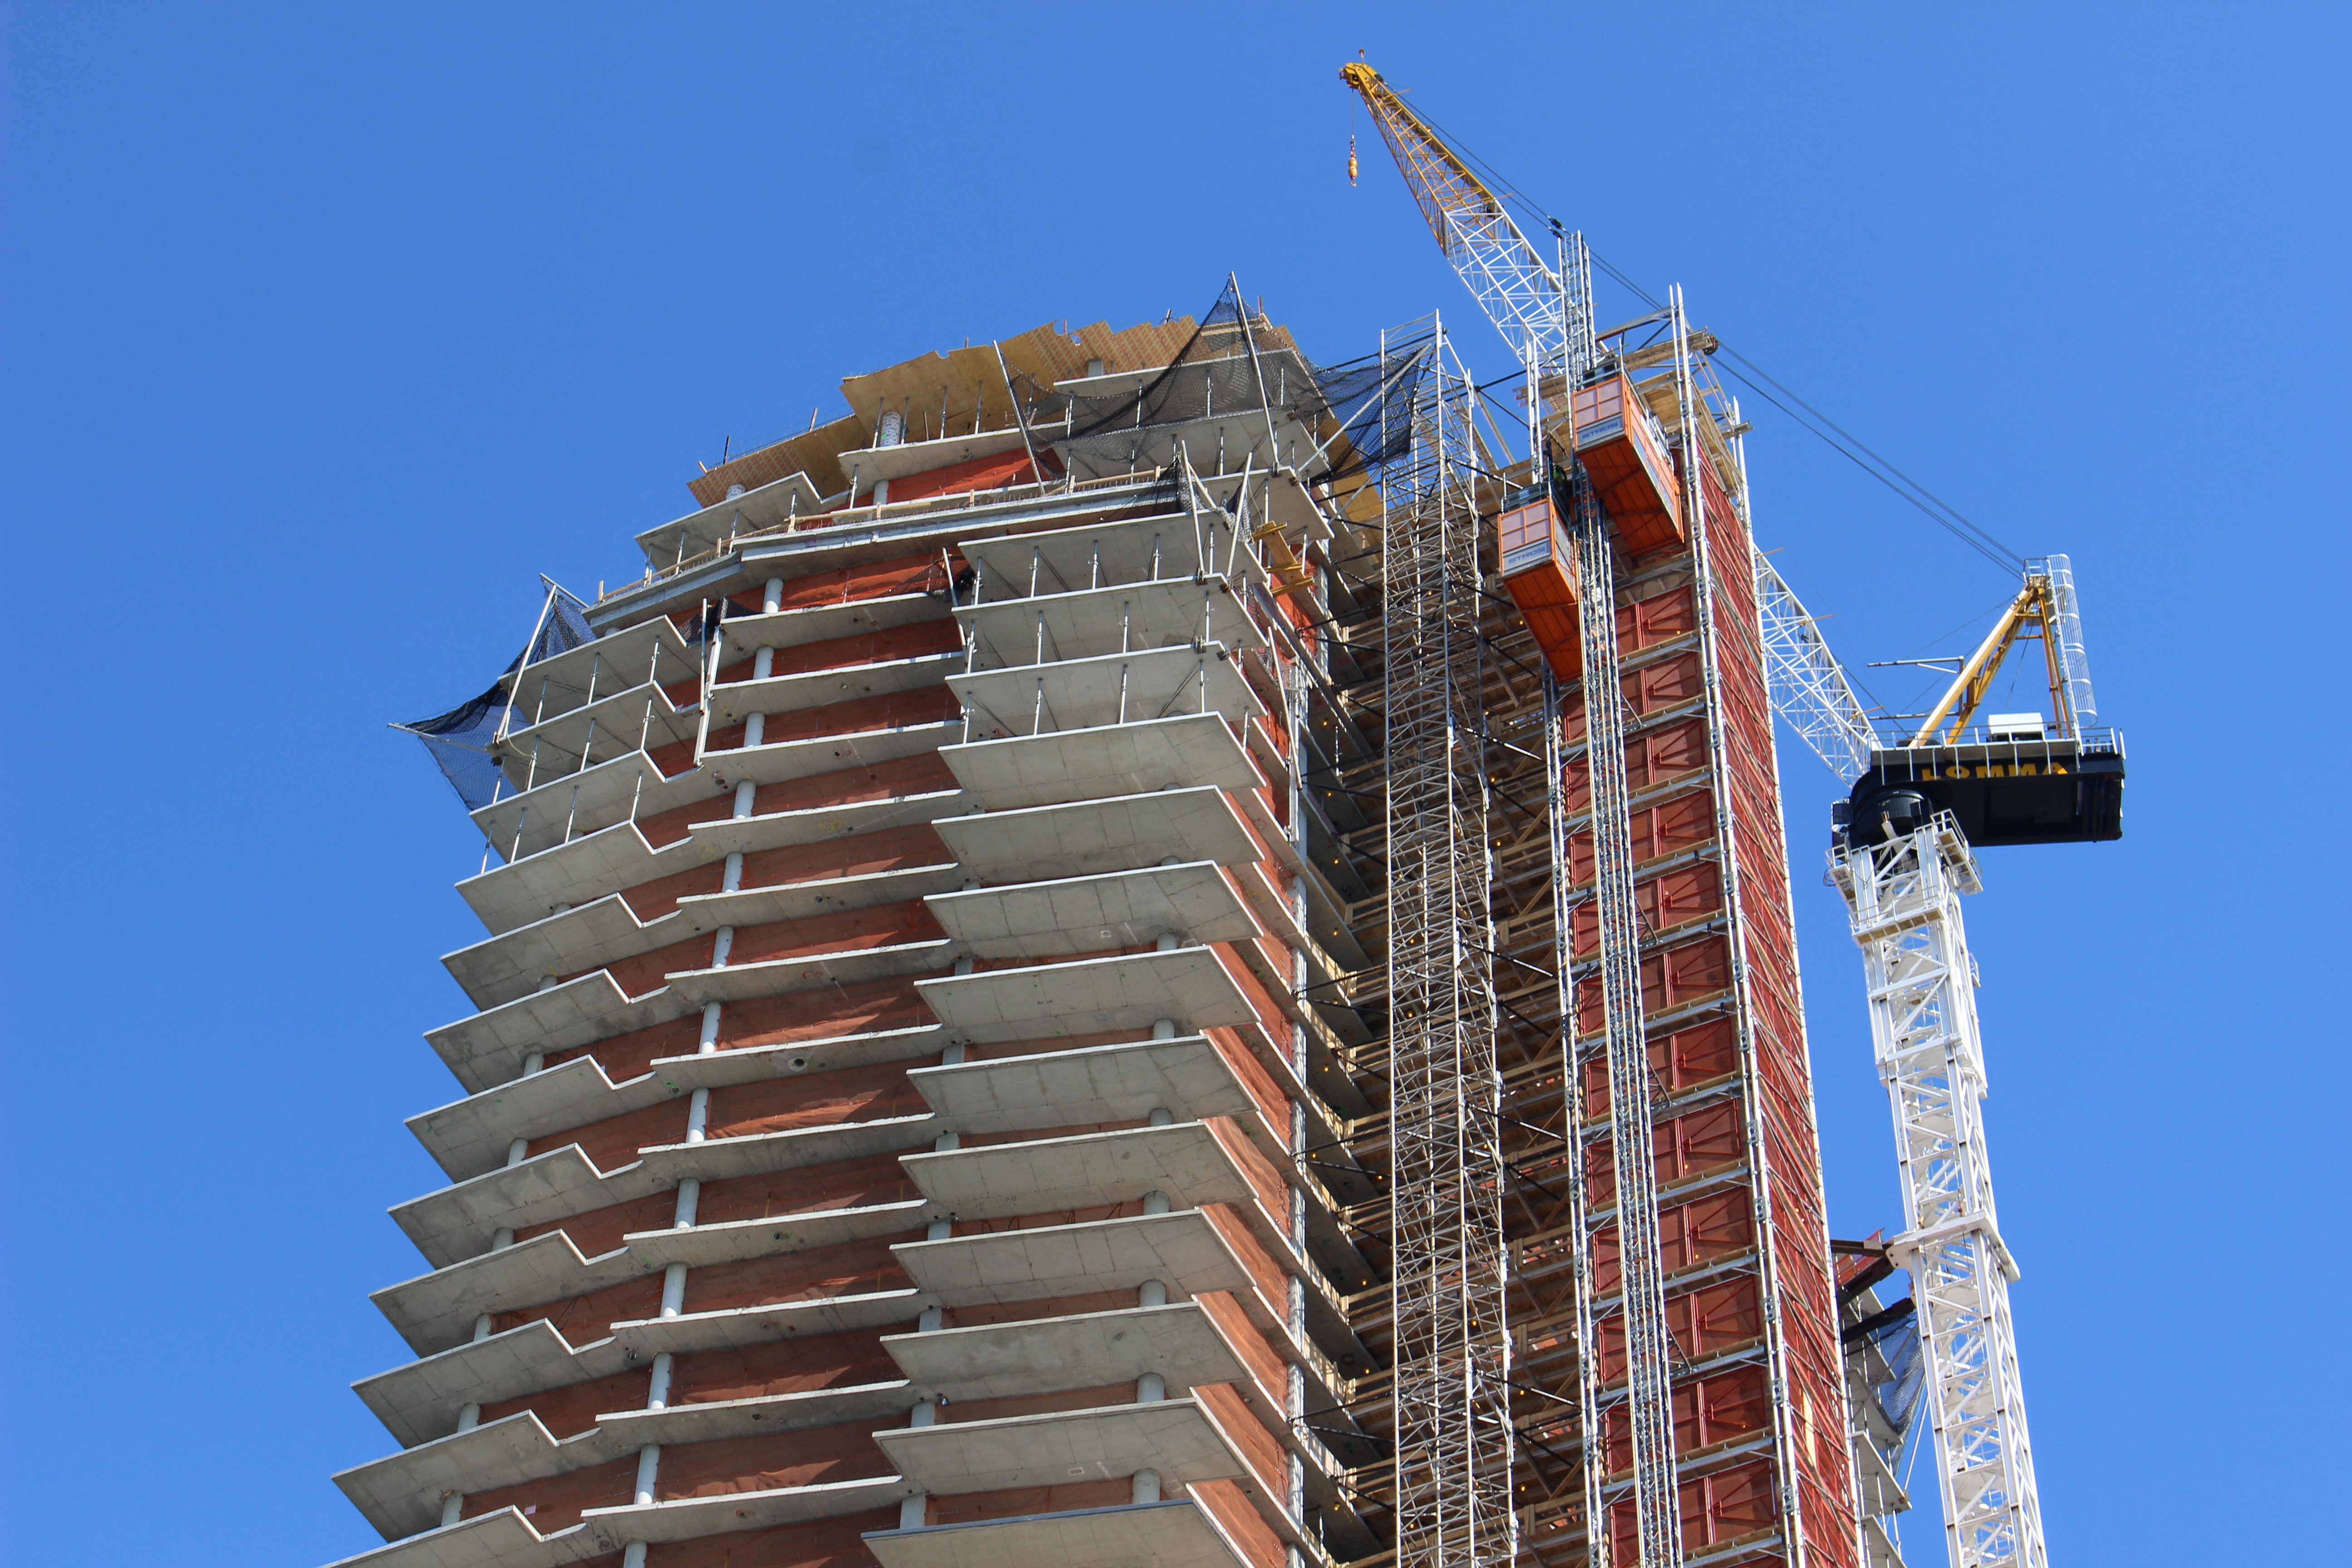
building, skyscraper, construction, tower, landmark, facade, tower block, scaffolding